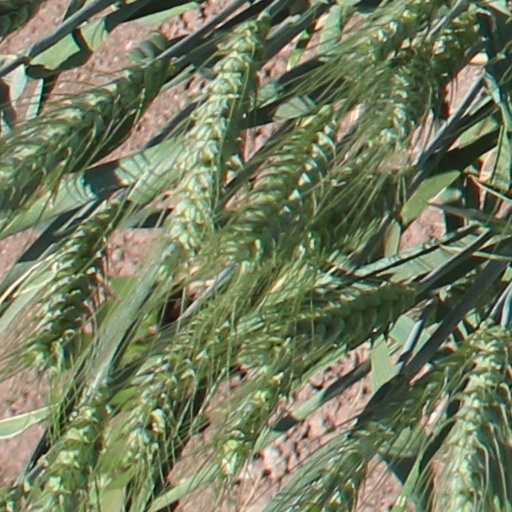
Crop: wheat